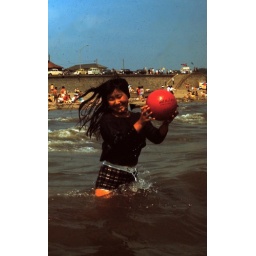
A girl with a ball in the water at Enoshima beach, 1967